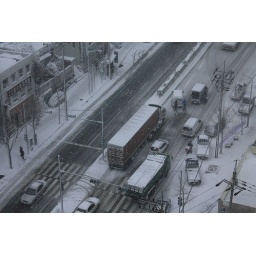
A road is blocked by a truck and three vans,